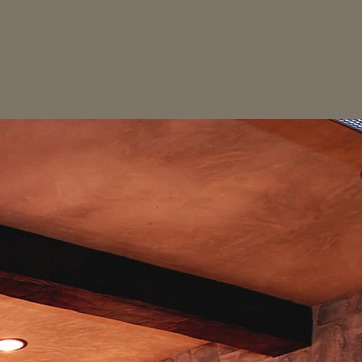
Material: painted